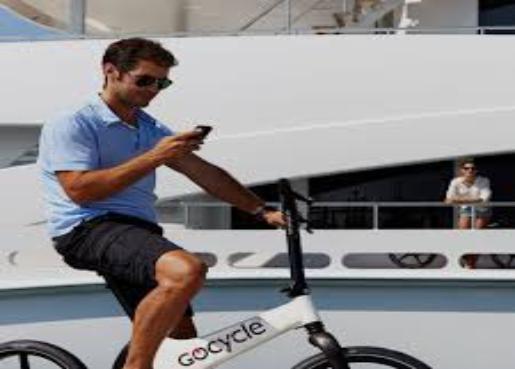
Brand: gocycle
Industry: Transportation